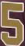
Number: 5